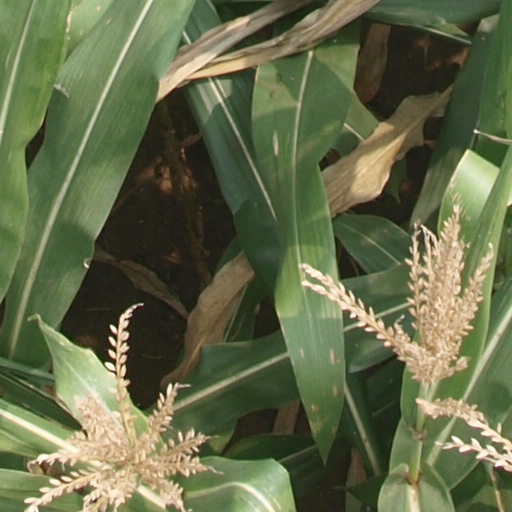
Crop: maize; corn